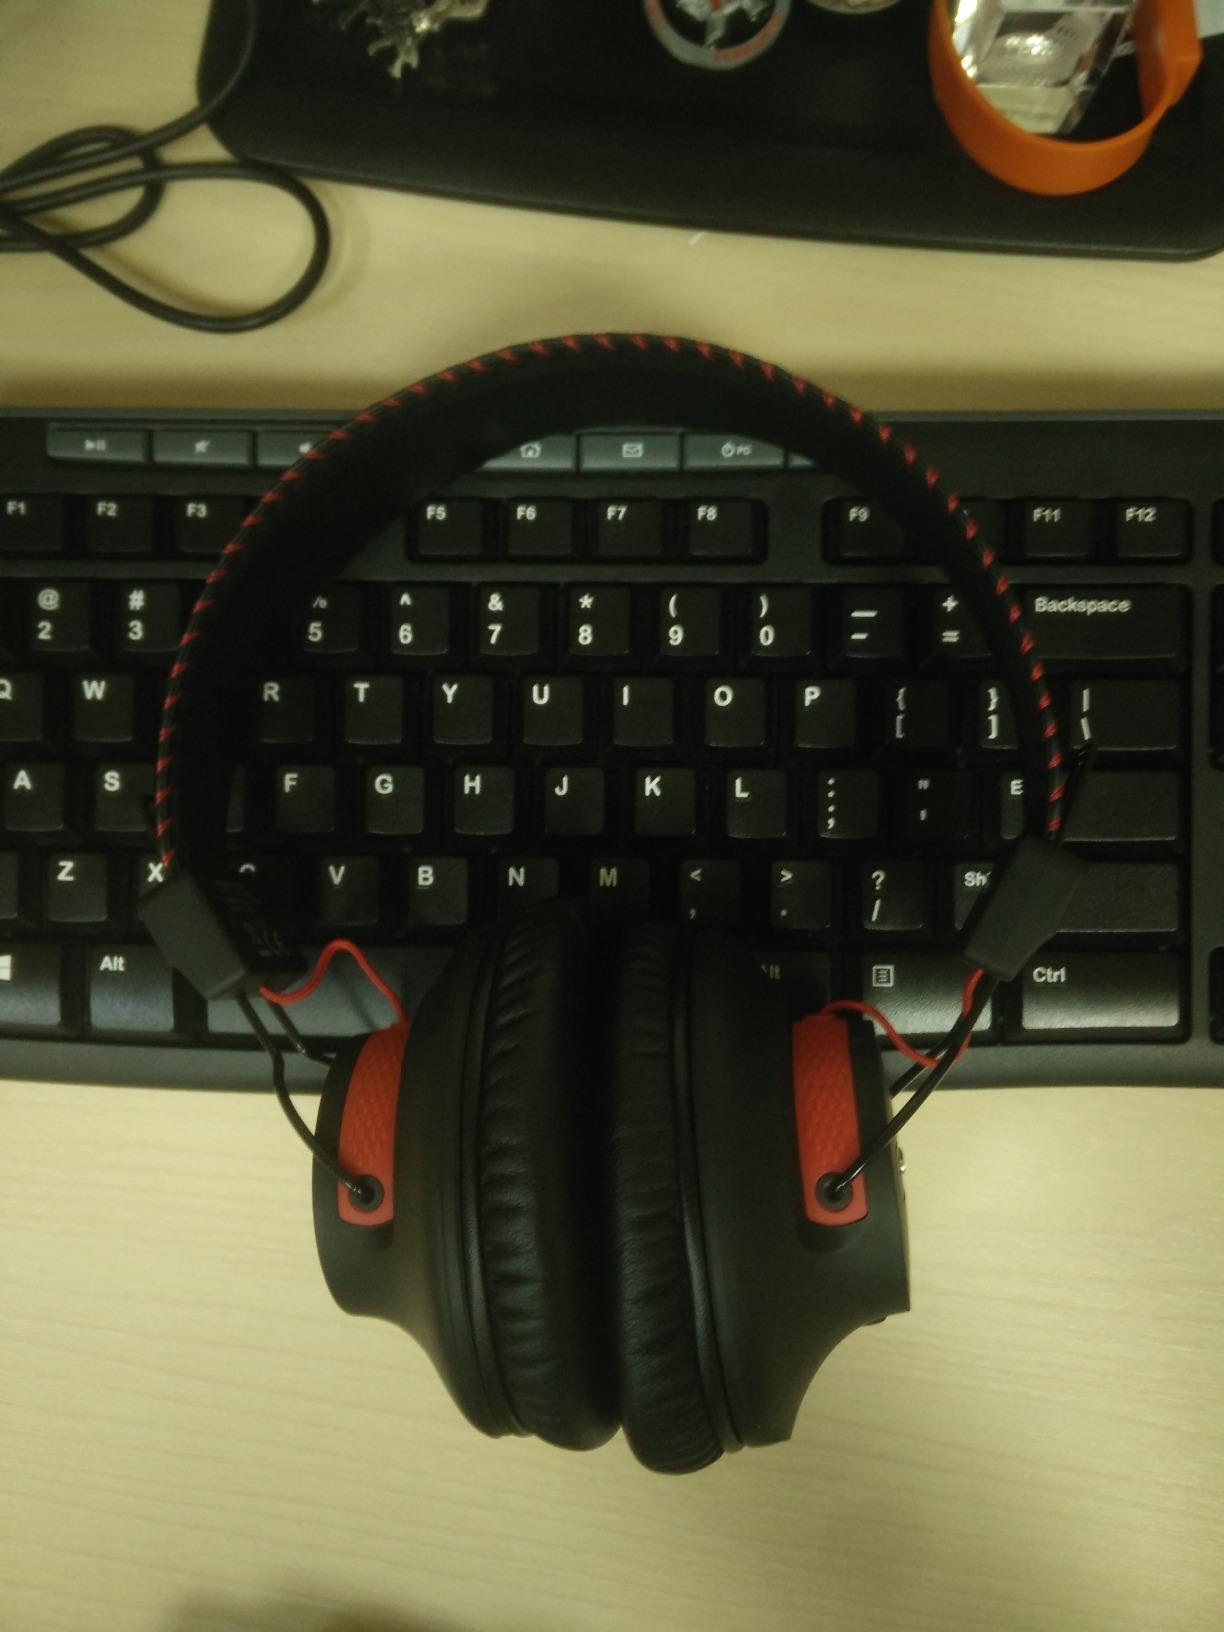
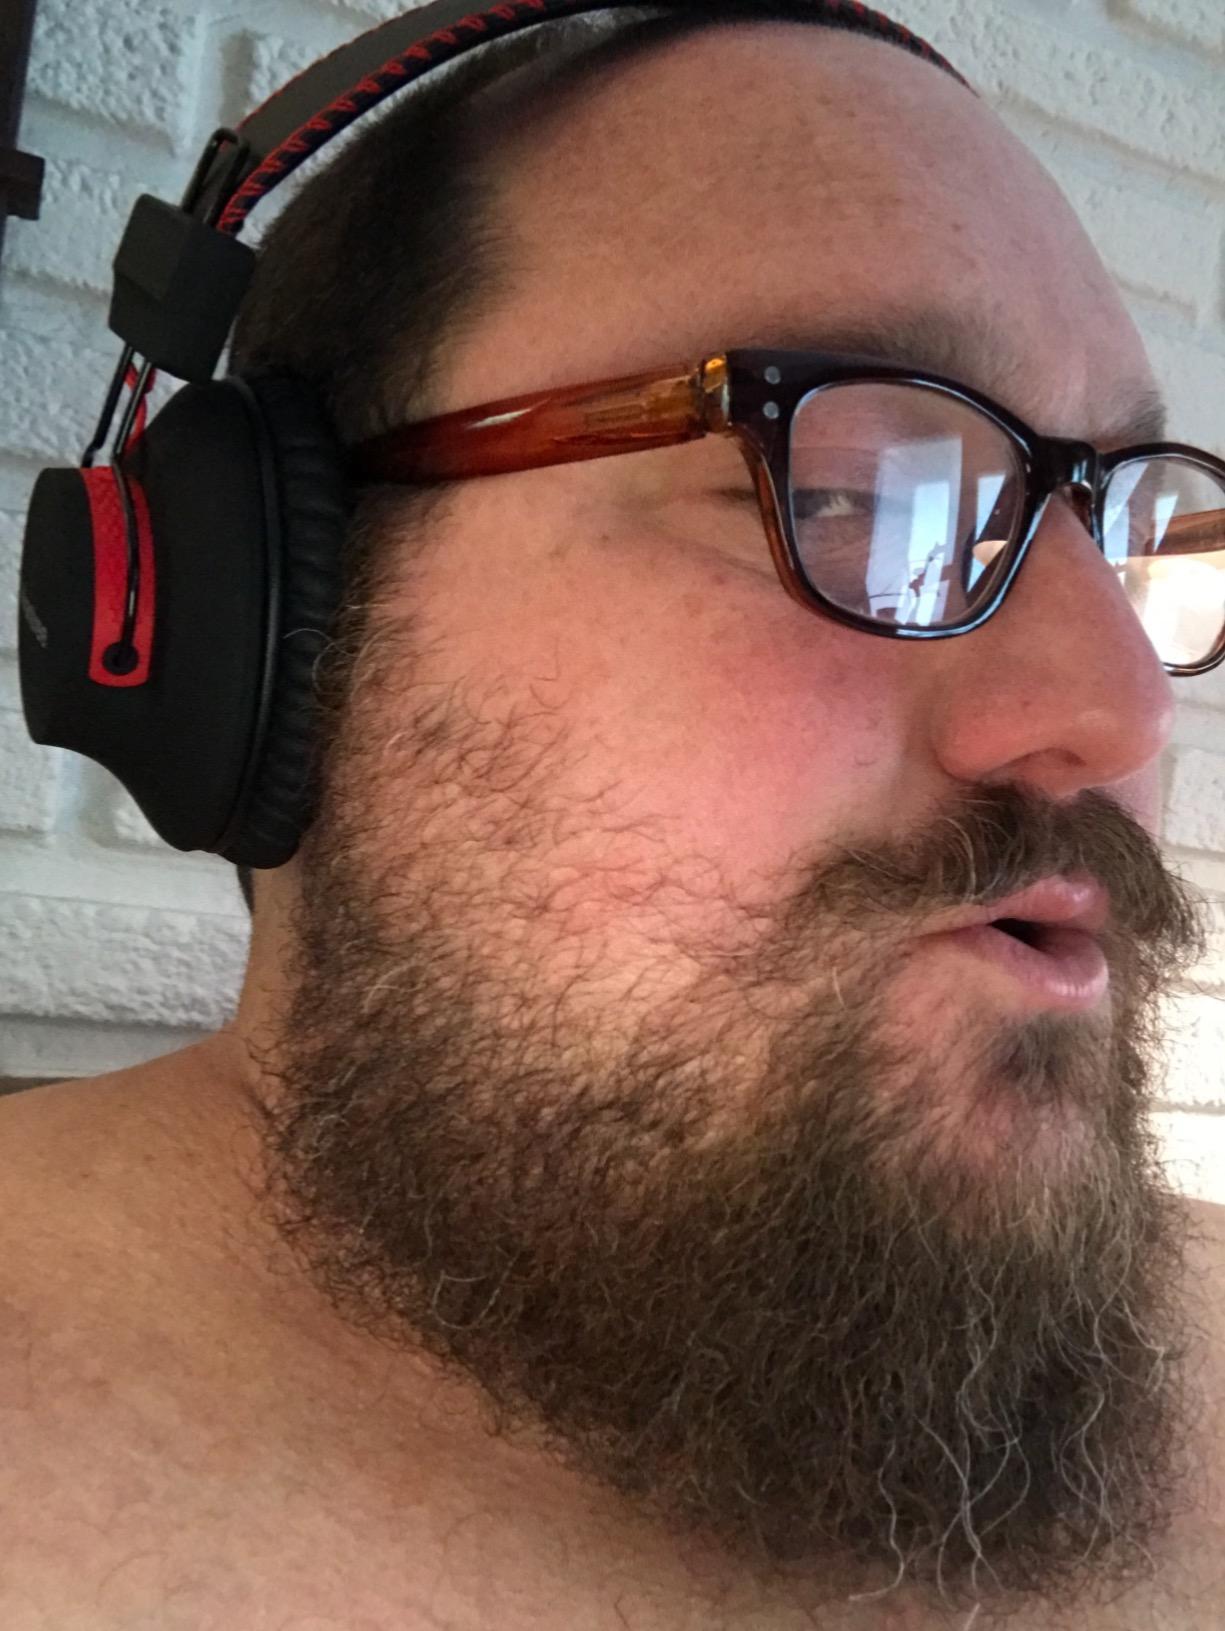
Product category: headphones
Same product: yes